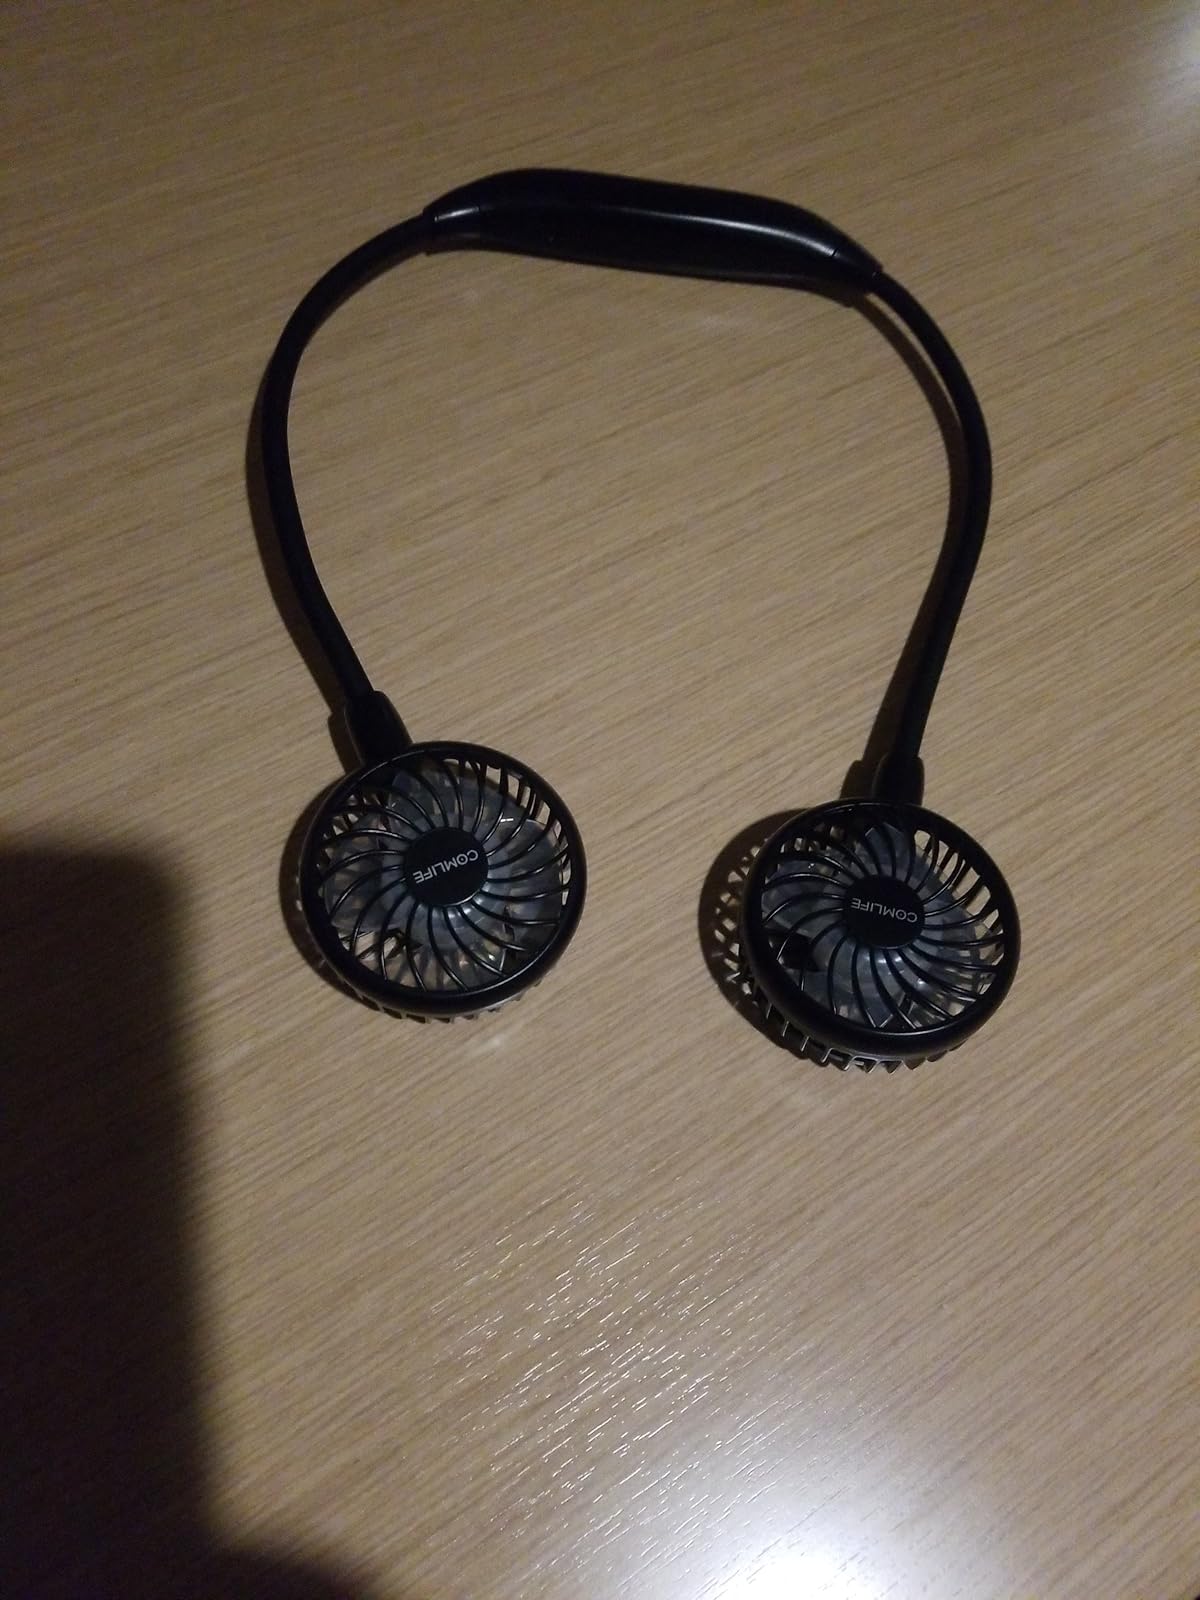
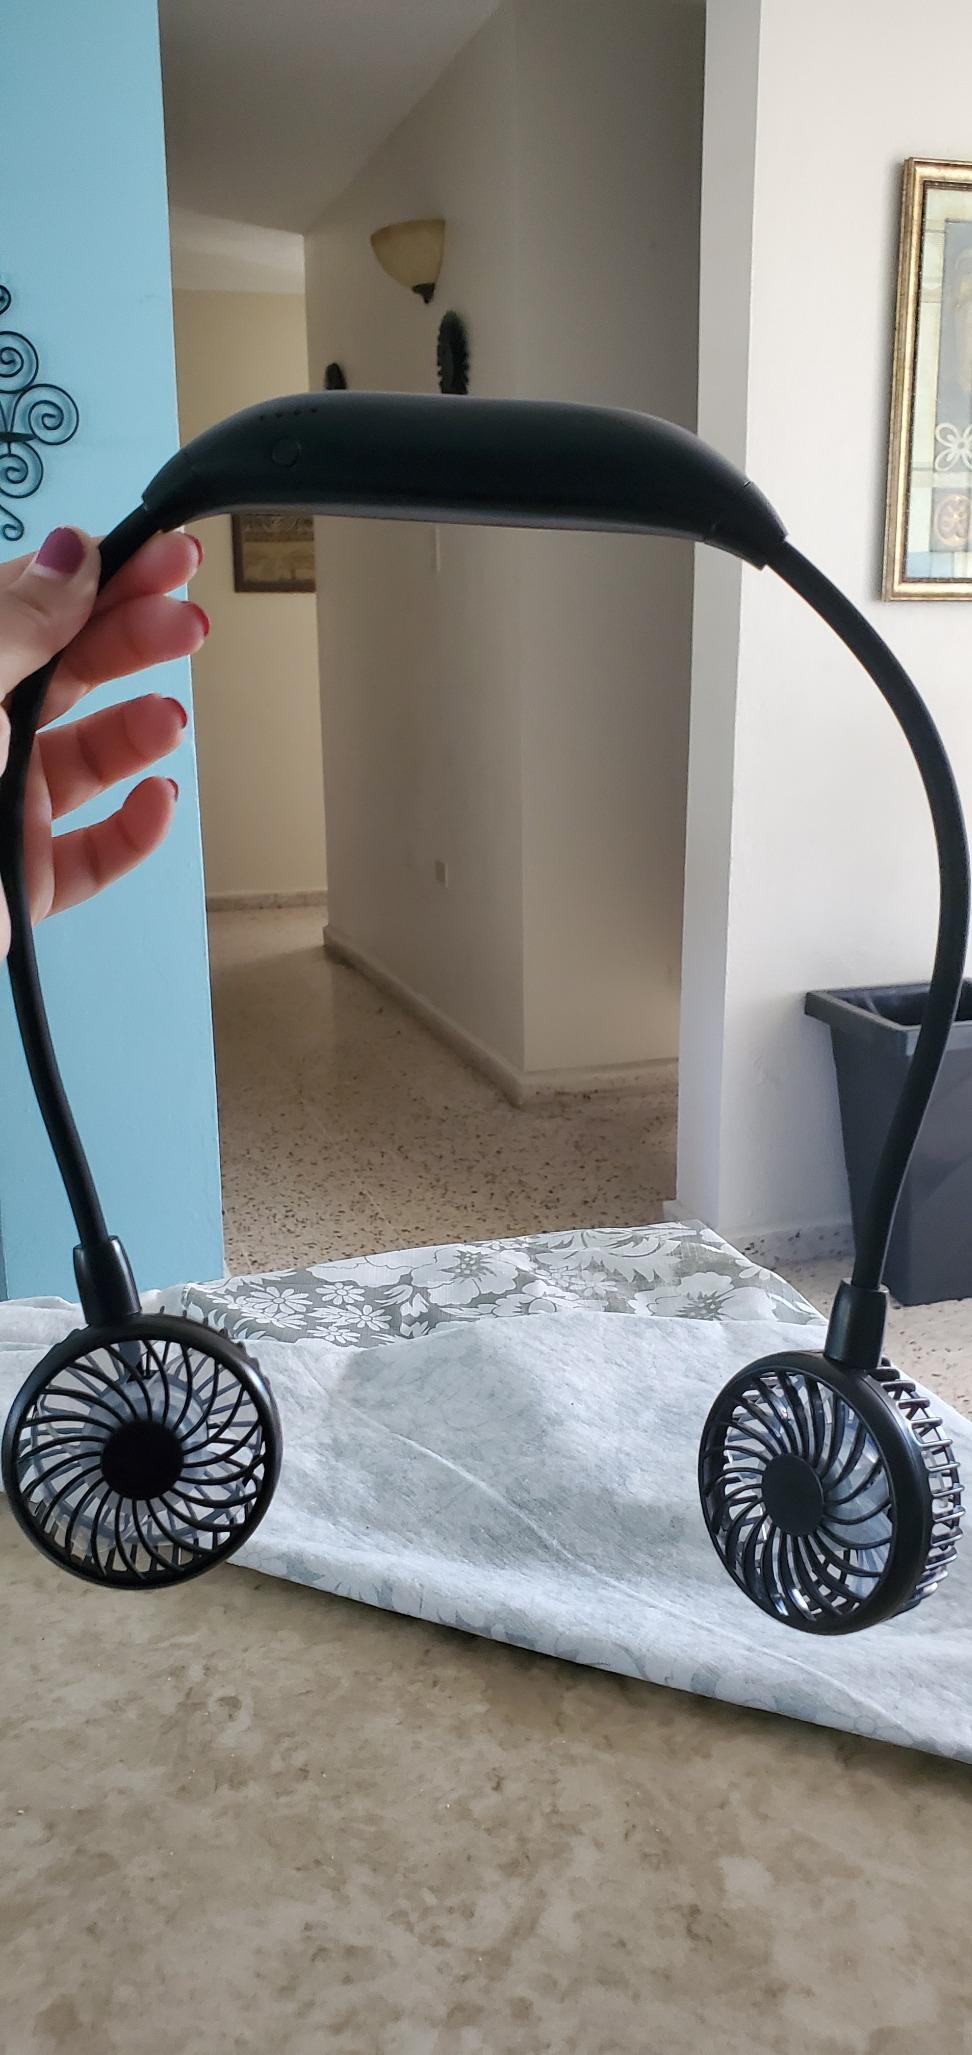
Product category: fan
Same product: yes